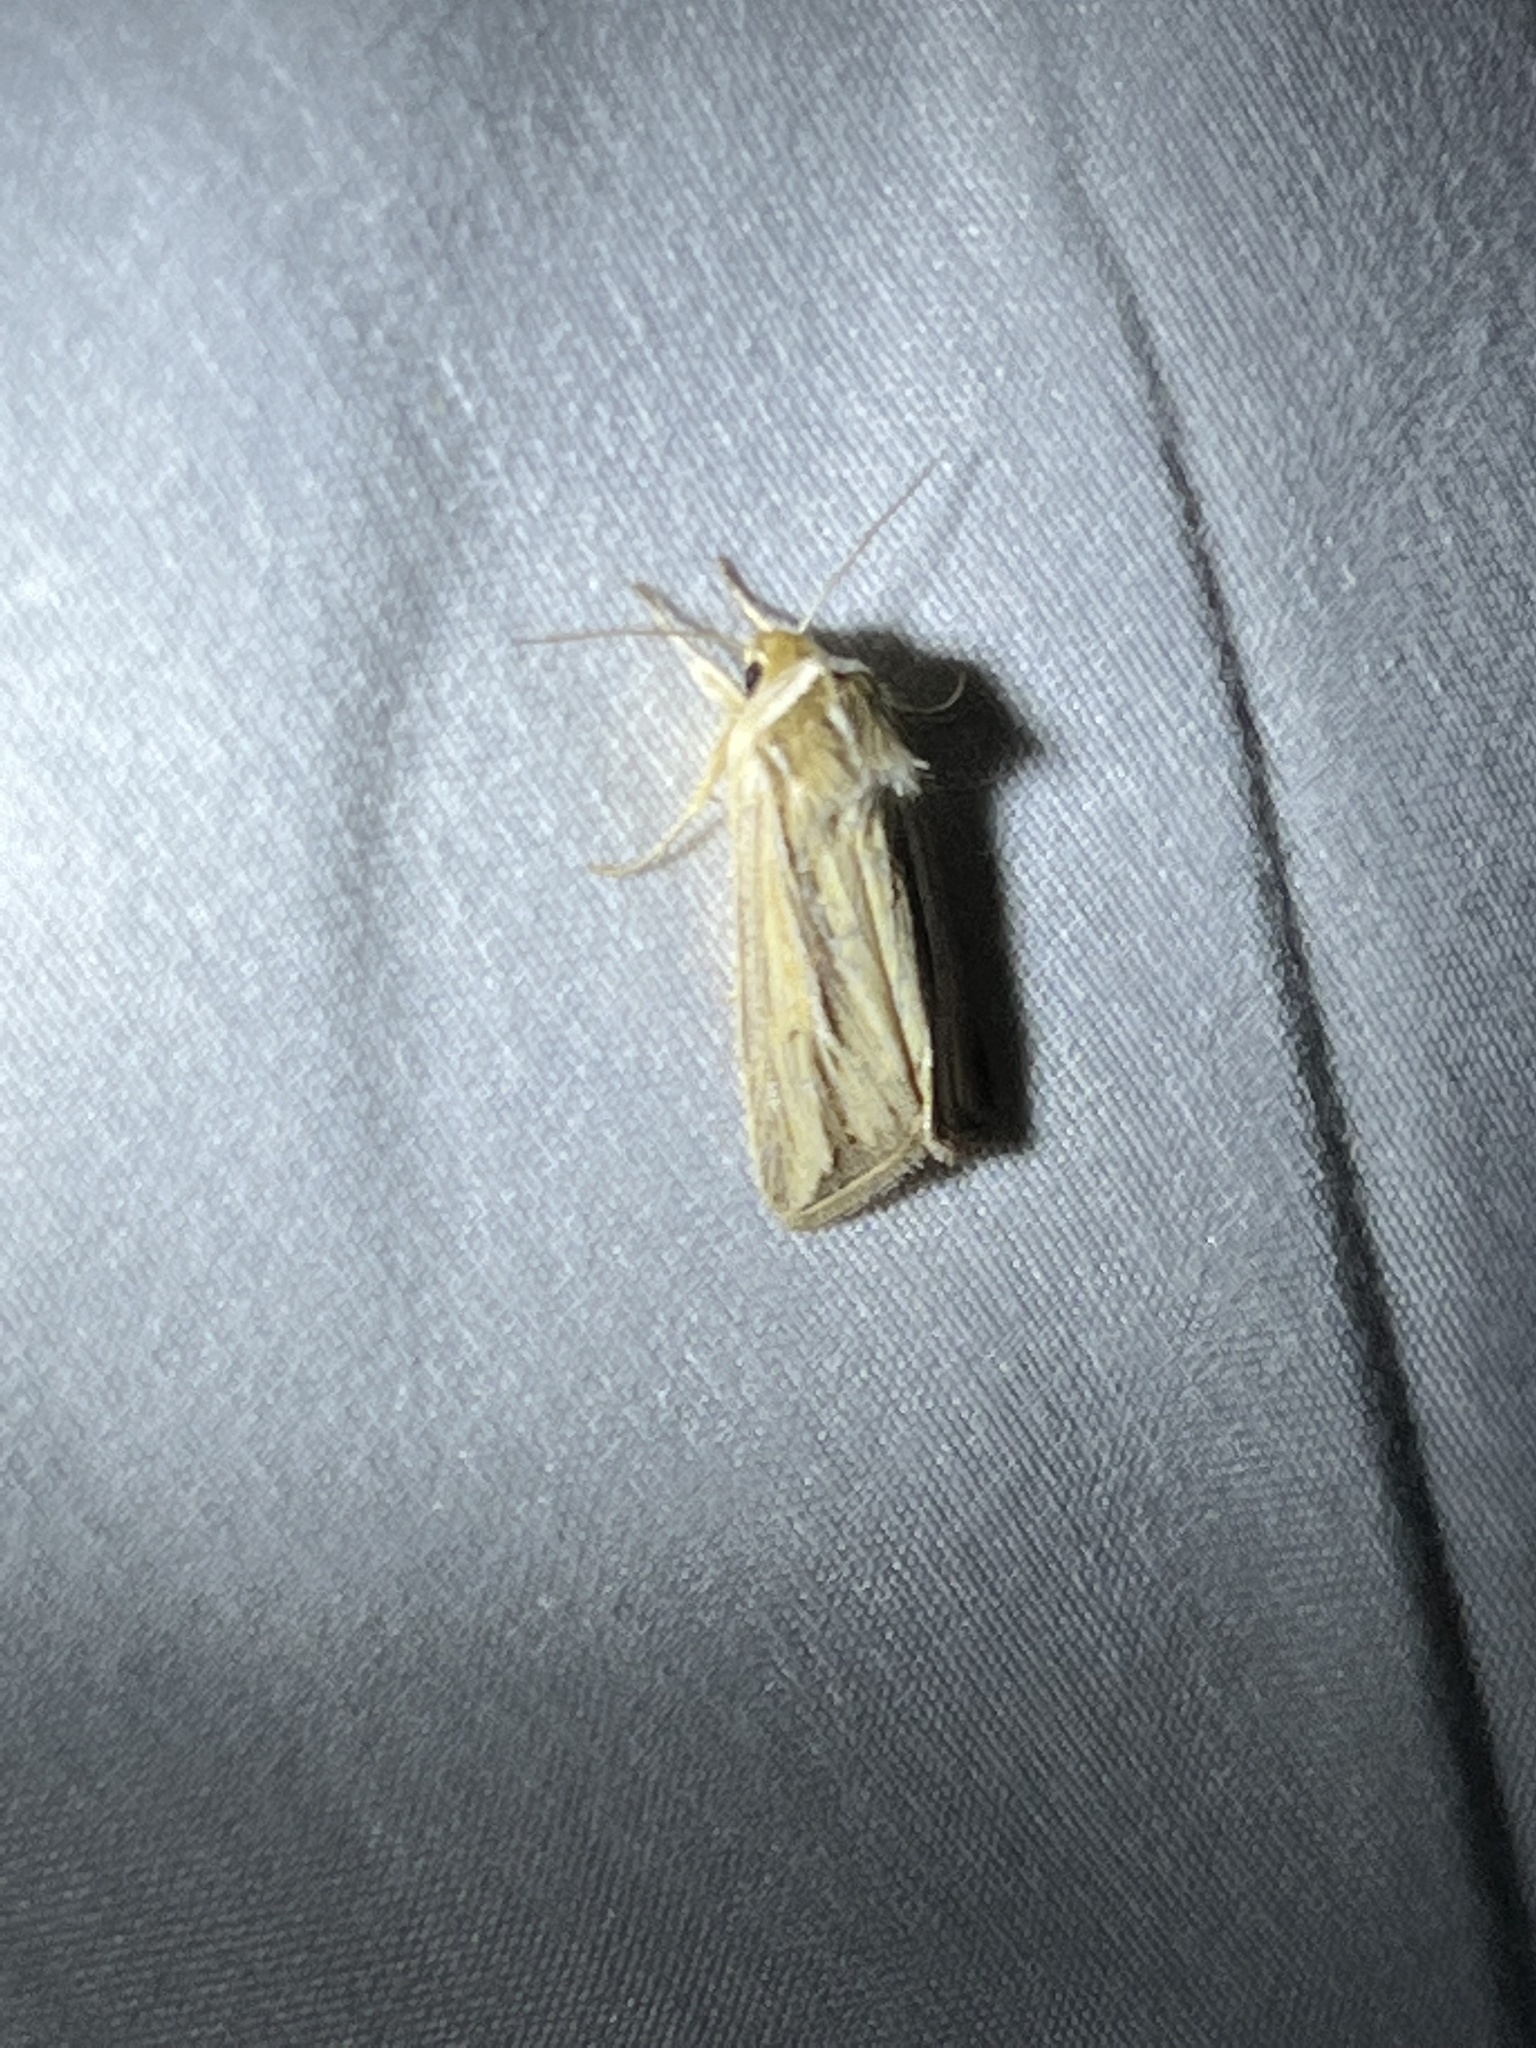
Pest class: wheathead_armyworm_Dargida_diffusa